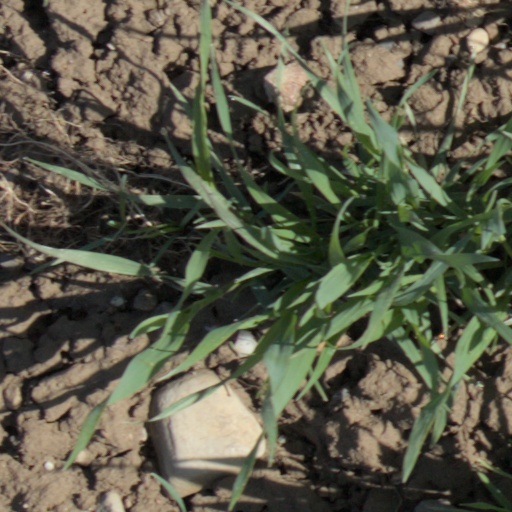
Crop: wheat